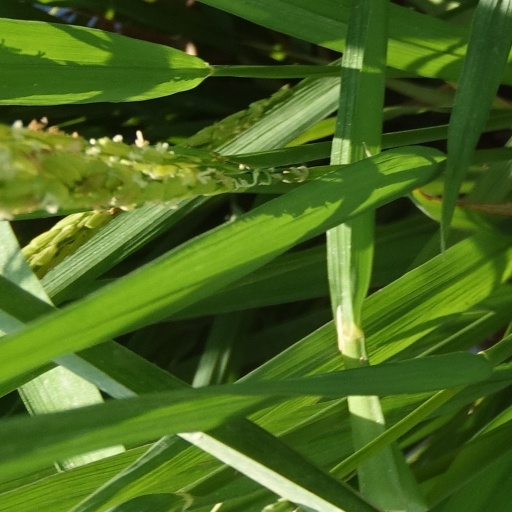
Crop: rice